Master (2022 film)

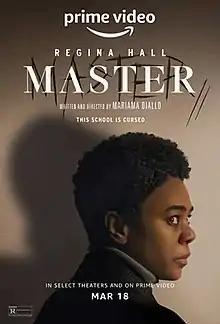
Release poster

Master is a 2022 American psychological black horror thriller film written and directed by Mariama Diallo in her directorial debut. The film stars Regina Hall, Zoe Renee, and Amber Gray.